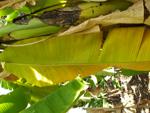
Label: xamthomonas